Johannes Søbøtker

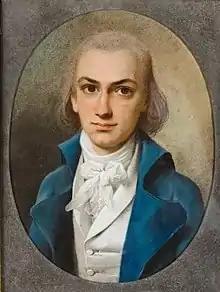
Portrait by Jens Juel, 1796

Johannes Søbøtker (9 May 1777 – 23 March 1854) was a Danish merchant, planter and colonial administrator who served as Governor of St. Thomas and St. John in the Danish West Indies. His former country house Øregård in Hellerup now serves as an art museum.